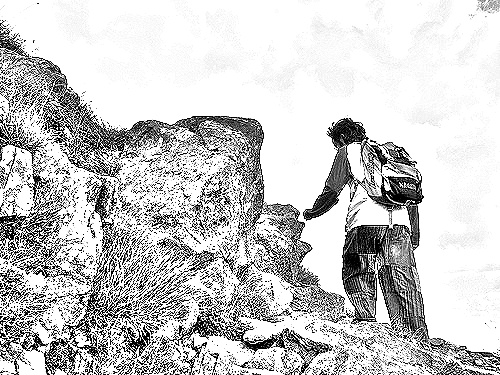
Portrait style: Sketch Portrait